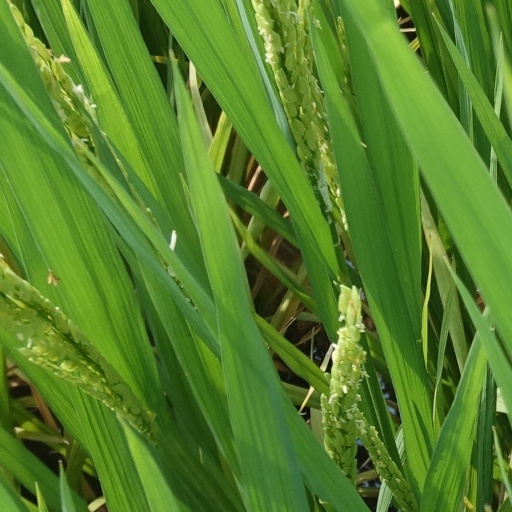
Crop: rice